Mastercard

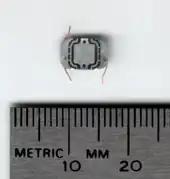
PayPass RFID chip

In 1983, Mastercard International Inc. became the first bank to use holograms as part of their card security. They acquired the Cirrus network of automated tellers in 1985.